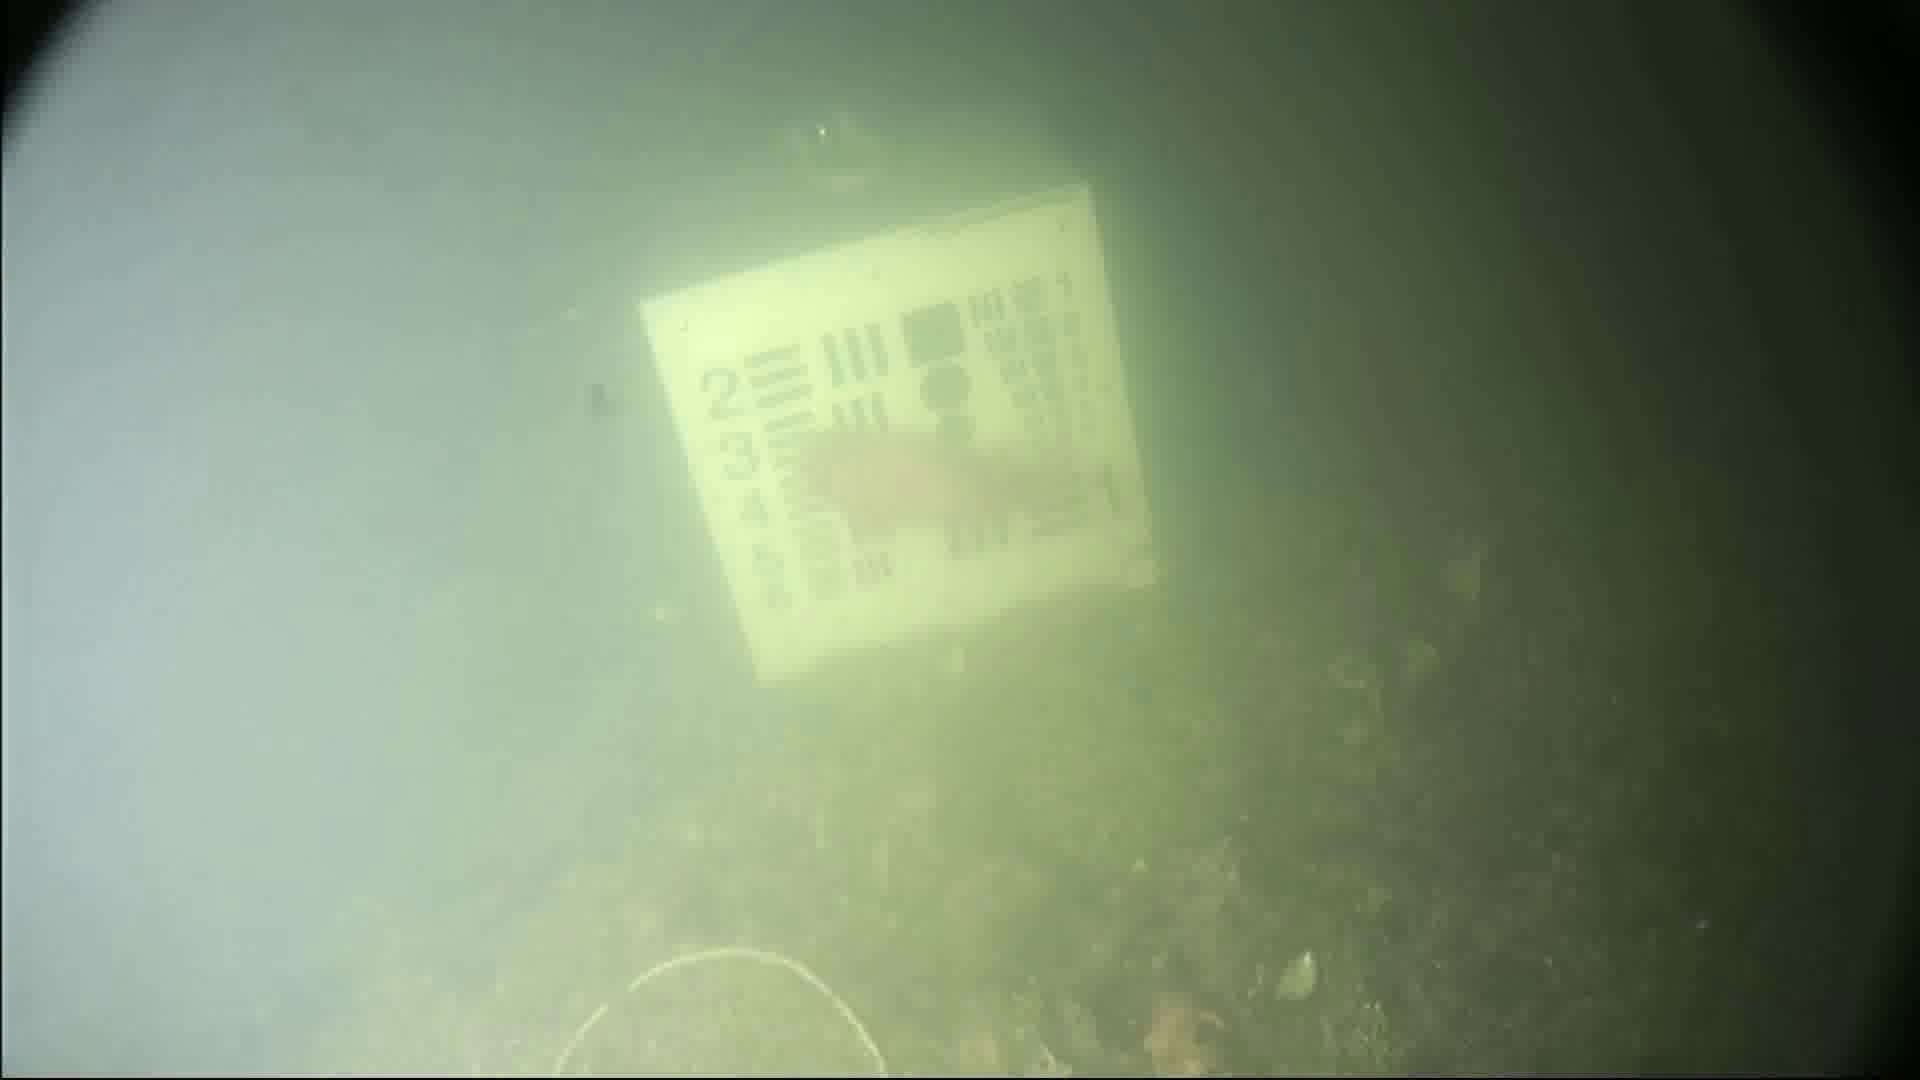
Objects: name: fish